Ascetical theology

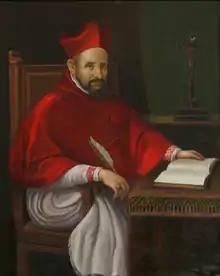
Robert Bellarmine (1542-1621), Jesuit and Doctor of the Church.

Nor are treatises on the different states of life wanting. Thus St. Augustine's "De bono conjugali" treats of the married state; his "De bono viduitatis" of widowhood. A frequent subject was the priesthood. Gregory of Nazianzus, in his "De fuga", treats of the dignity and responsibility of the priesthood; Chrysostom's "De sacerdotio" exalts the sublimity of this state with surpassing excellence; St. Ambrose in his "De officiis", while speaking of the four cardinal virtues, admonishes the clerics that their lives should be an illustrious example; St. Jerome's "Epistola ad Nepotianum" discusses the dangers to which priests are exposed; the "Regula pastoralis" of Gregory the Great inculcates the prudence indispensable to the pastor in his dealings with different classes of men. Of prime importance for the monastic life was the work "De institutis coenobiorum" of Cassian.